Spanish Ladies

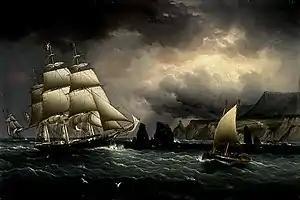
James E. Buttersworth's "The Clipper Ship" Flying Cloud "off the Needles, Isle of Wight" (1859–60)

"Spanish Ladies" (Roud 687) is a traditional British naval song, typically describing a voyage from Spain to the Downs from the viewpoint of ratings of the Royal Navy. Other prominent variants include an American variant called "Yankee Whalermen", an Australian variant called "Brisbane Ladies", and a Newfoundland variant called "The Ryans and the Pittmans".